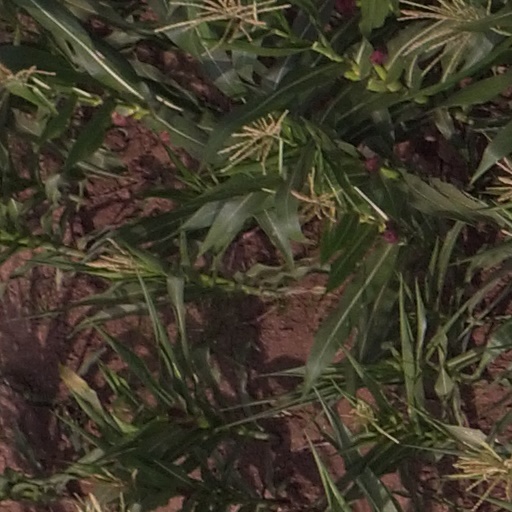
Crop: maize; corn